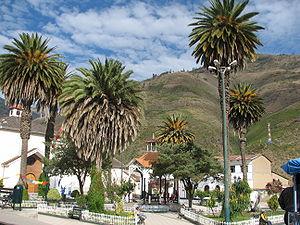
Abancay est la capitale de la Région d'Apurimac, au Pérou.
La cathédrale Notre-Dame-du-Rosaire d'Abancay est la cathédrale du diocèse d'Abancay au sud-est du Pérou dans une province montagneuse de la région d'Apurímac. Elle se trouve dans le centre-ville d'Abancay et donne sur la place d'Armes, place principale de la ville. La cathédrale est dédiée à la Vierge Marie sous le vocable de Notre-Dame du Rosaire.